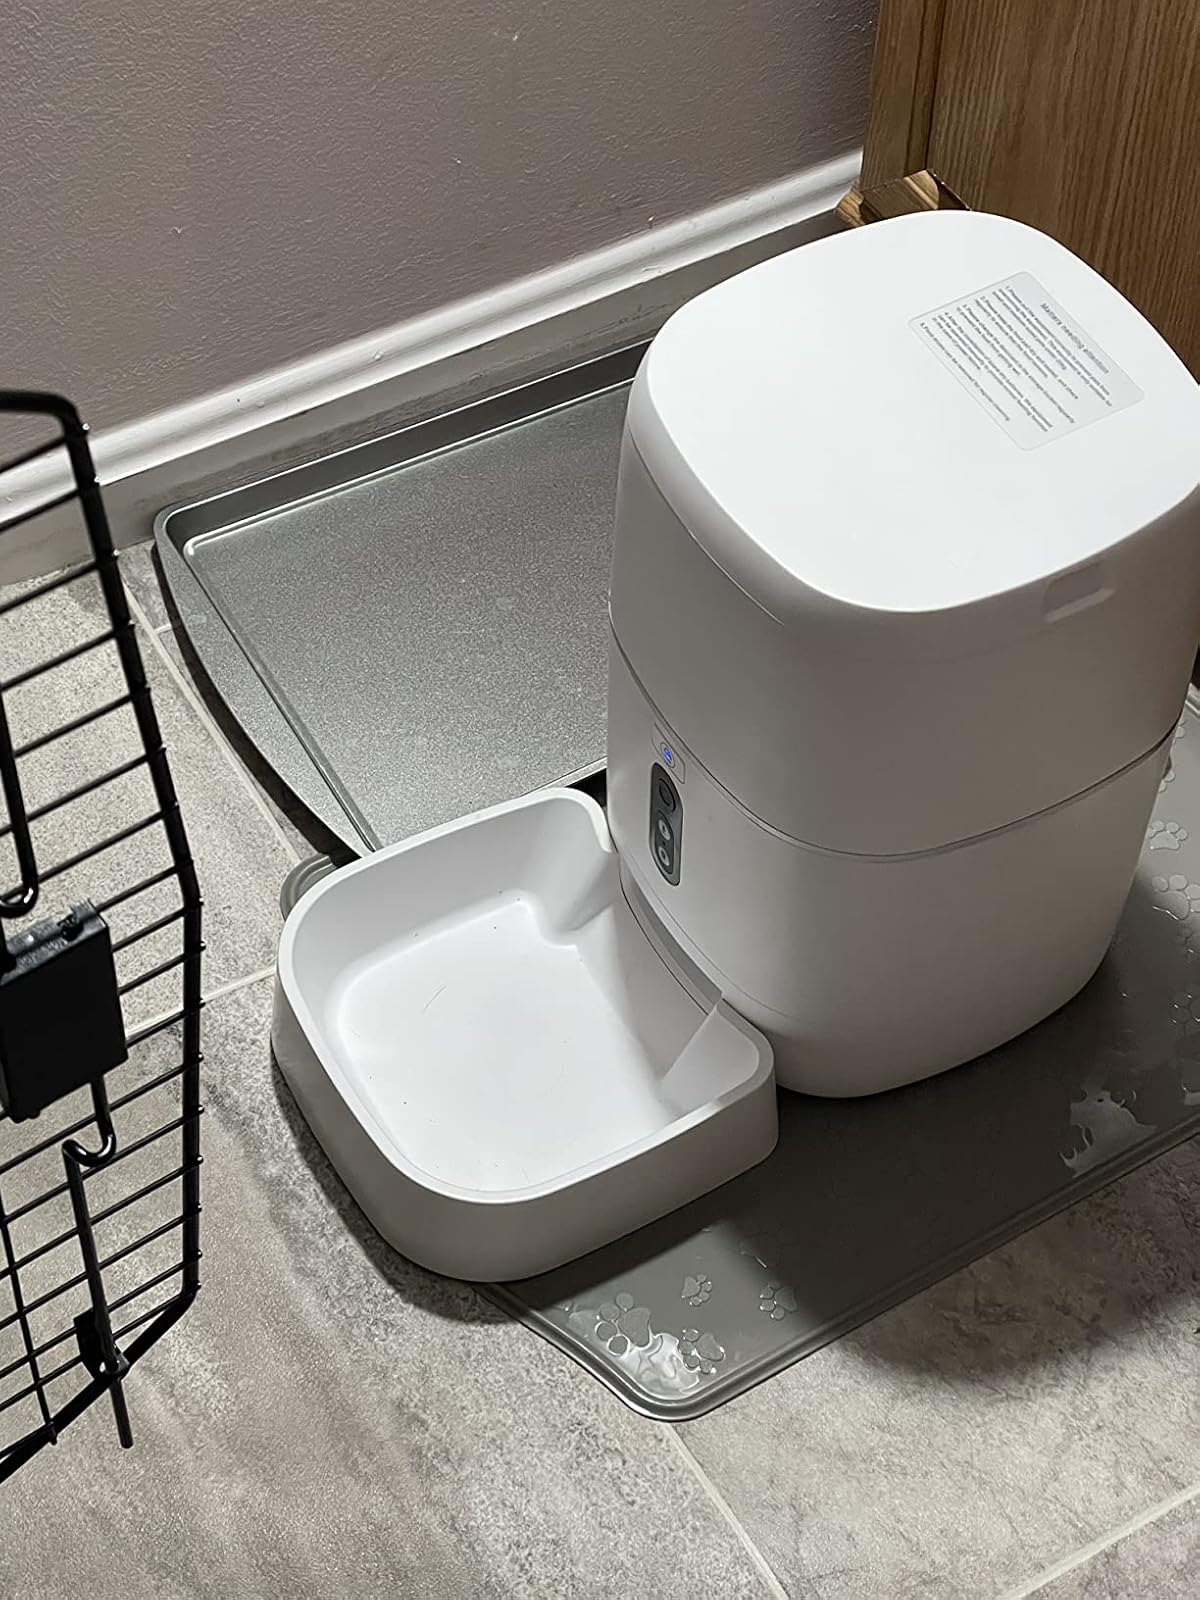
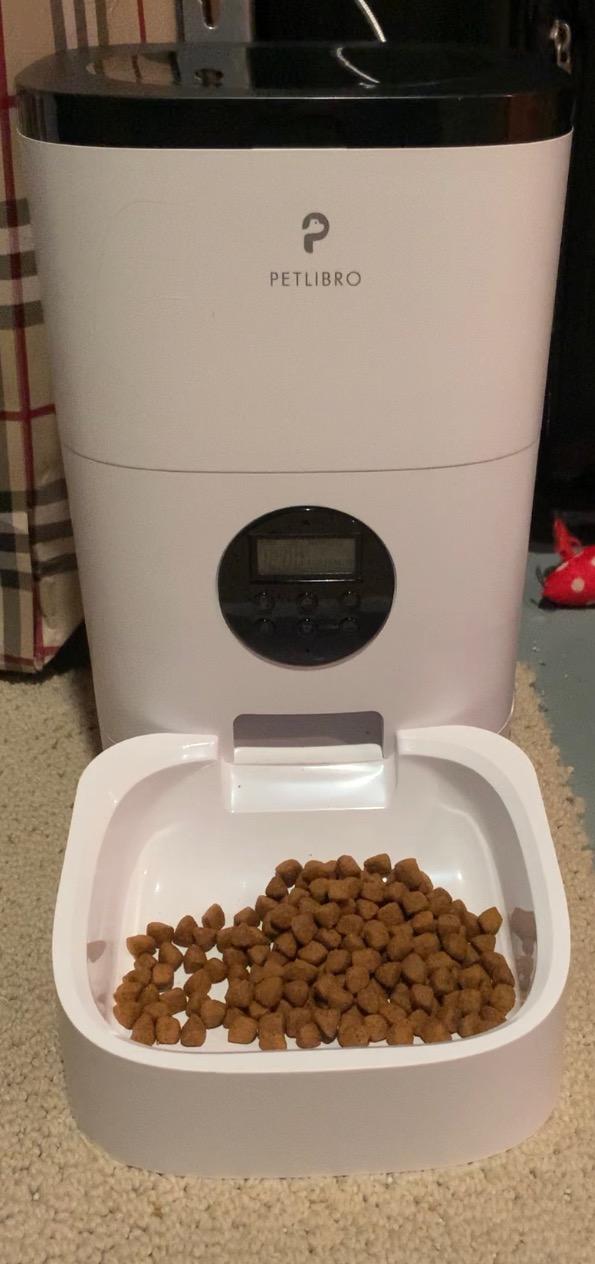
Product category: items_feeder
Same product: no